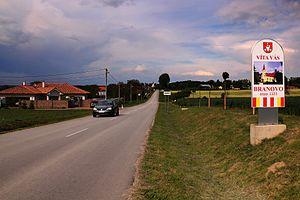
Branovo est une commune du district de Nové Zámky, dans la région de Nitra, en Slovaquie.